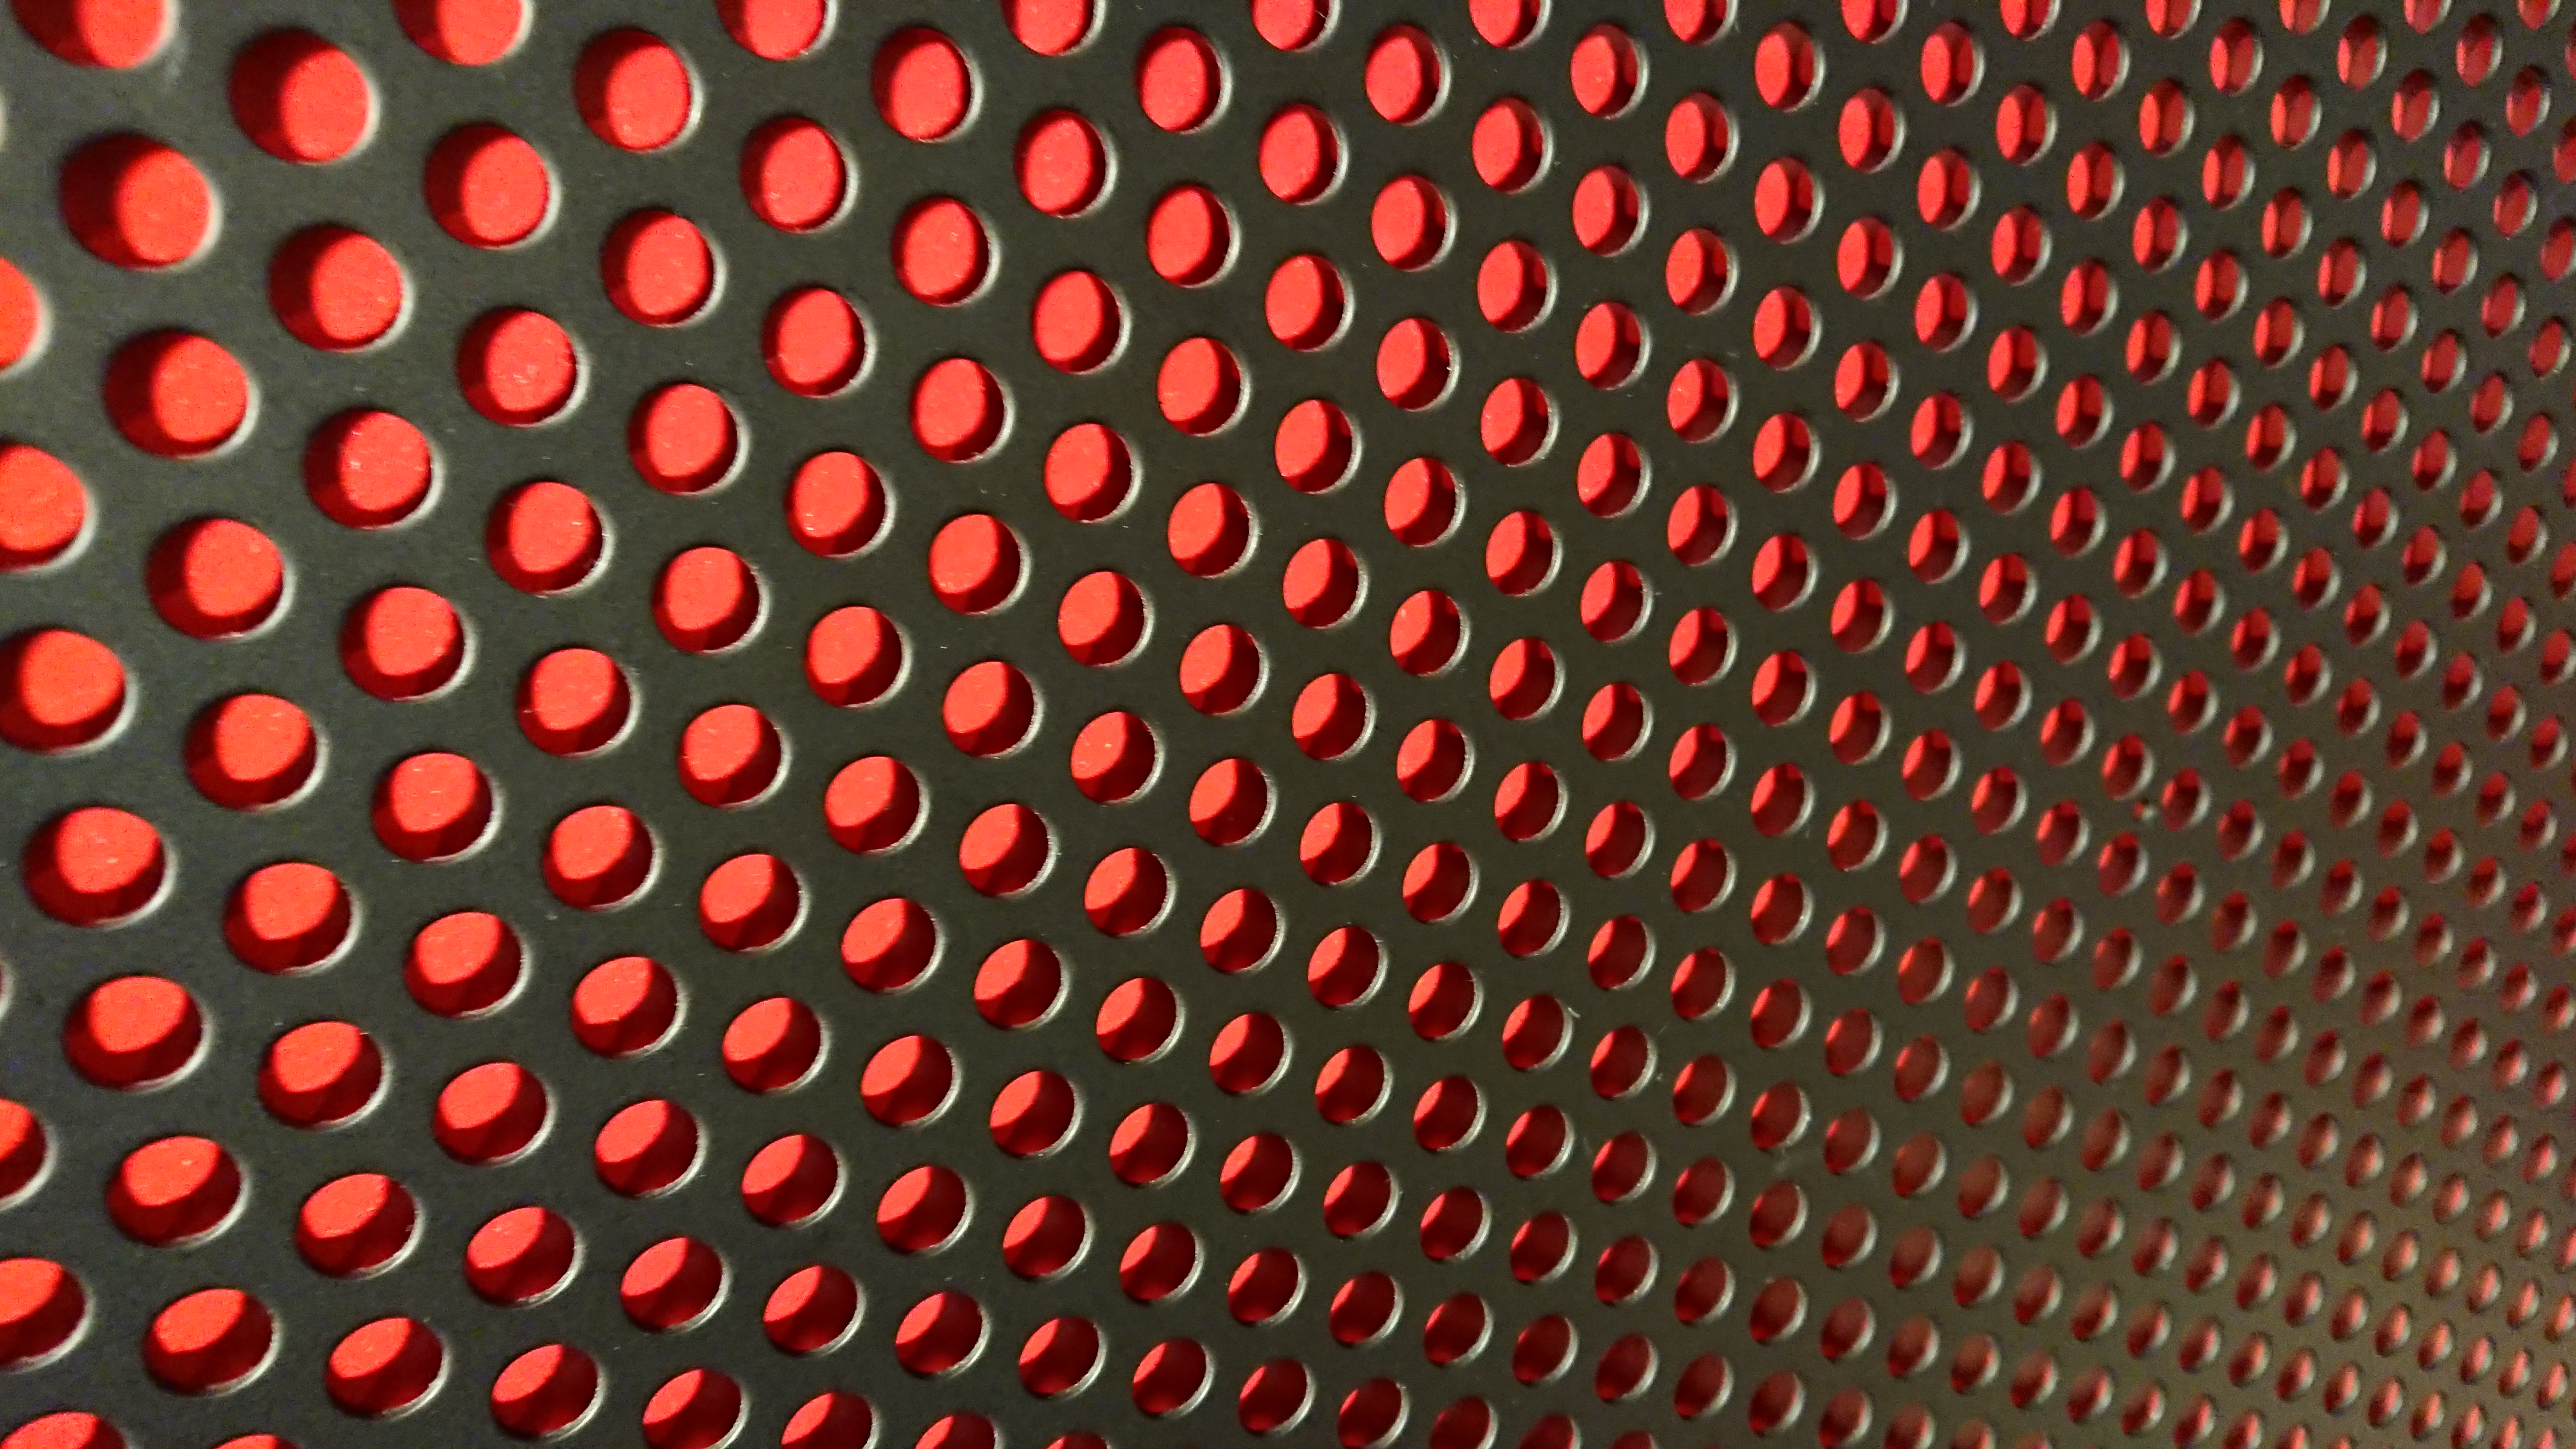
metal, mesh, perforated, steel, grille, red, pattern, design, textile, carmine, circle